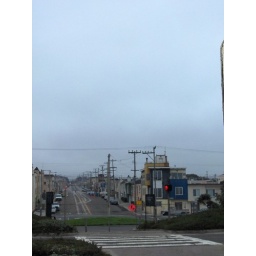
Standing with the ocean behind me and Taraval, in front of me, running West to East....